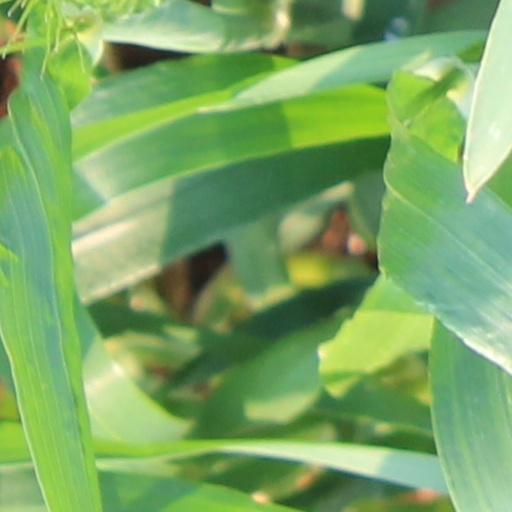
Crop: wheat